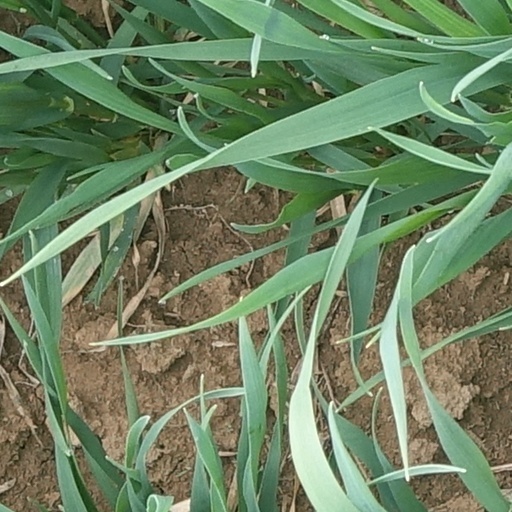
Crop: wheat